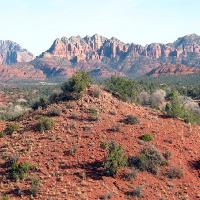
Weather: cloudy or overcast